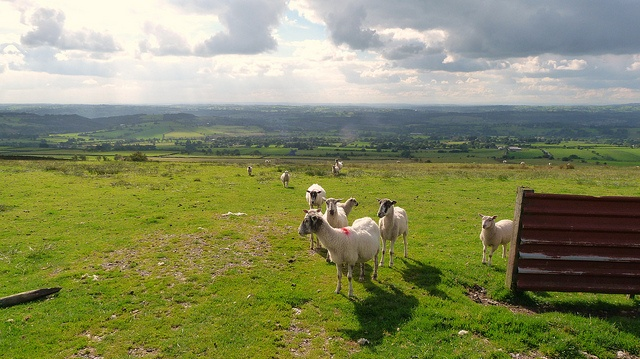
A heard of sheep are grazing on the green land.
Sheep standing in a large pasture that stretches to the horizon.
A herd of white sheep on an endless green field.
A herd of goats wandering through a green meadow.
A small heard of goats grazing in a pasture.